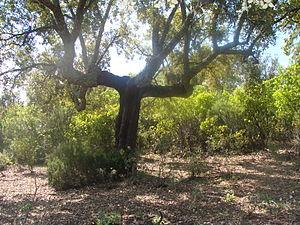
La flore du Maroc est une flore riche et diversifiée, avec environ 7000 espèces. La flore vasculaire comprend 4200 taxons, dont 22 % sont endémiques.